A Face in the Crowd (film)

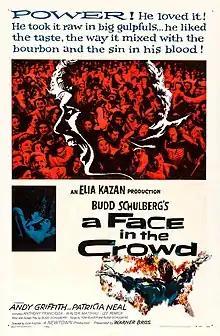
Theatrical release poster

A Face in the Crowd is a 1957 American satirical drama film directed by Elia Kazan and starring Andy Griffith (in his film debut), Patricia Neal, and Walter Matthau. The screenplay by Budd Schulberg is based on his short story "Your Arkansas Traveler" from the 1953 collection "Some Faces in the Crowd".